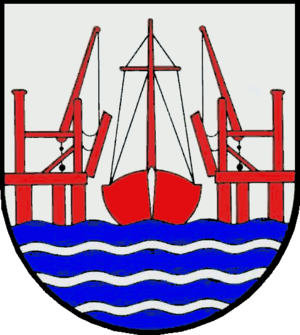
Heiligenstedten
Coat of arms of Heiligenstedten
Heiligenstedten er en by og kommune i det nordlige Tyskland, beliggende i Amt Itzehoe-Land under Kreis Steinburg. Kreis Steinburg ligger i den sydvestlige del af delstaten Slesvig-Holsten.